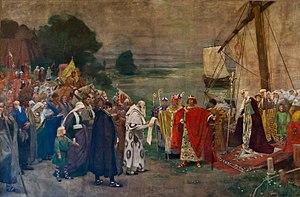
Cette page concerne l'année 937 du calendrier julien.